2012 Tour de France, Stage 11 to Stage 20

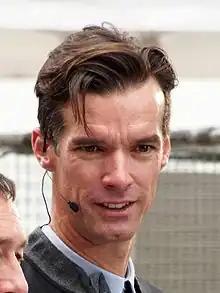
Stage twelve winner, David Millar of "(pictured in 2014)"

None of the quintet attacked each other, and they remained as one into the final of the stage. Kišerlovski played his hand first, launching an attack with remaining, but Péraud closed down the move almost immediately; a secondary move took Martínez and Gautier out of the equation for the stage victory. Péraud accelerated again and Millar latched onto his wheel with Kišerlovski unable to follow the pair. Millar took the front inside the final , but Péraud remained on his wheel until just before to go; he launched his attack, but Millar beat him to the line for his fourth individual stage victory at the Tour – his first since 2003 – and the fourth different British rider to take a stage win at the 2012 Tour. The peloton was led across the line almost eight minutes down by the top two in the points classification, 's Matthew Goss and 's Peter Sagan. Sagan protested the sprint finish of Goss, feeling that he had impeded him in the closing metres. Race officials agreed with Sagan and demoted Goss to seventh – helped in part by a one-second time gap between them and the rest of the field – and penalised him 30 points in the classification, and 30 seconds overall.